Mohsen Fakhrizadeh

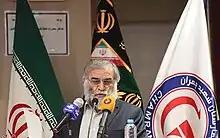
Fakhrizadeh speaking

An internal 2007 Iranian document leaked to "The Sunday Times" identified Fakhrizadeh as the chairman of the Field for the Expansion of Deployment of Advanced Technology (FEDAT), the cover name for the organization running Iran's nuclear weapons programme. The document, entitled "Outlook for Special Neutron-Related Activities over the Next Four Years", lays out a four-year plan to develop a uranium deuteride neutron initiator.